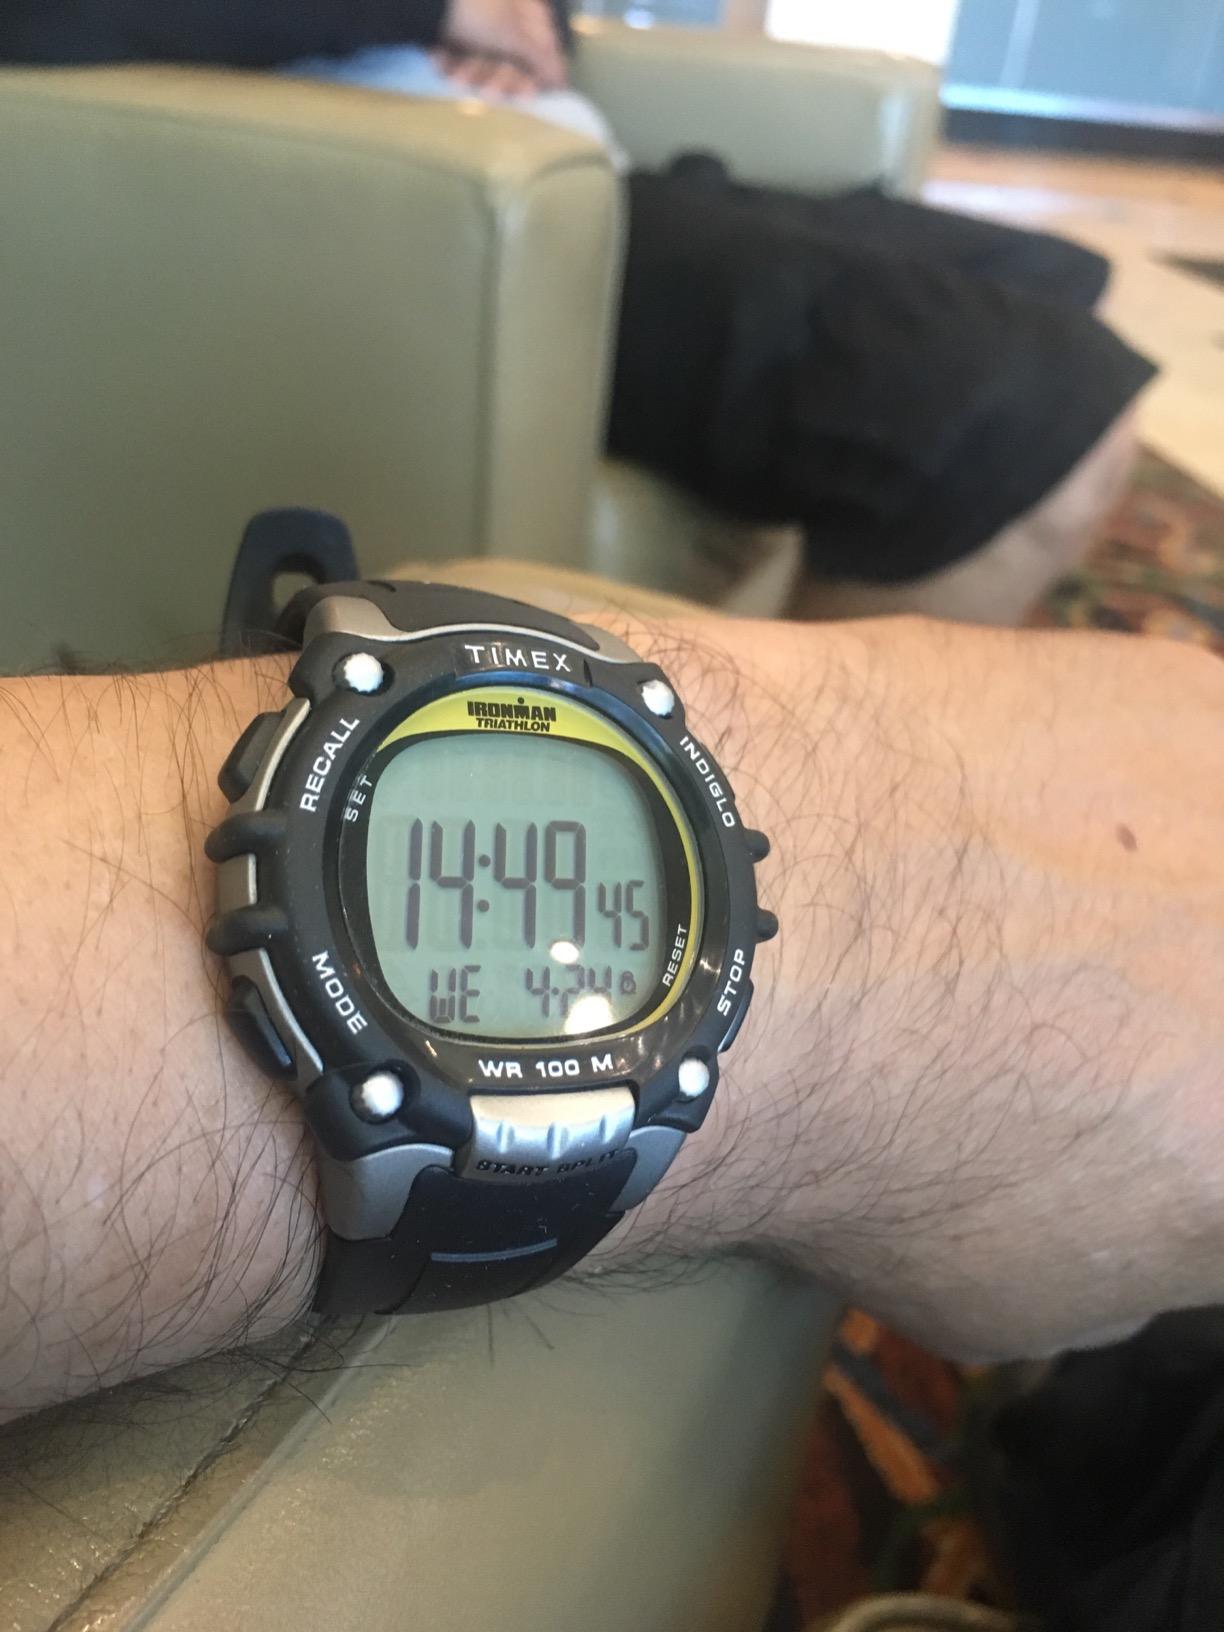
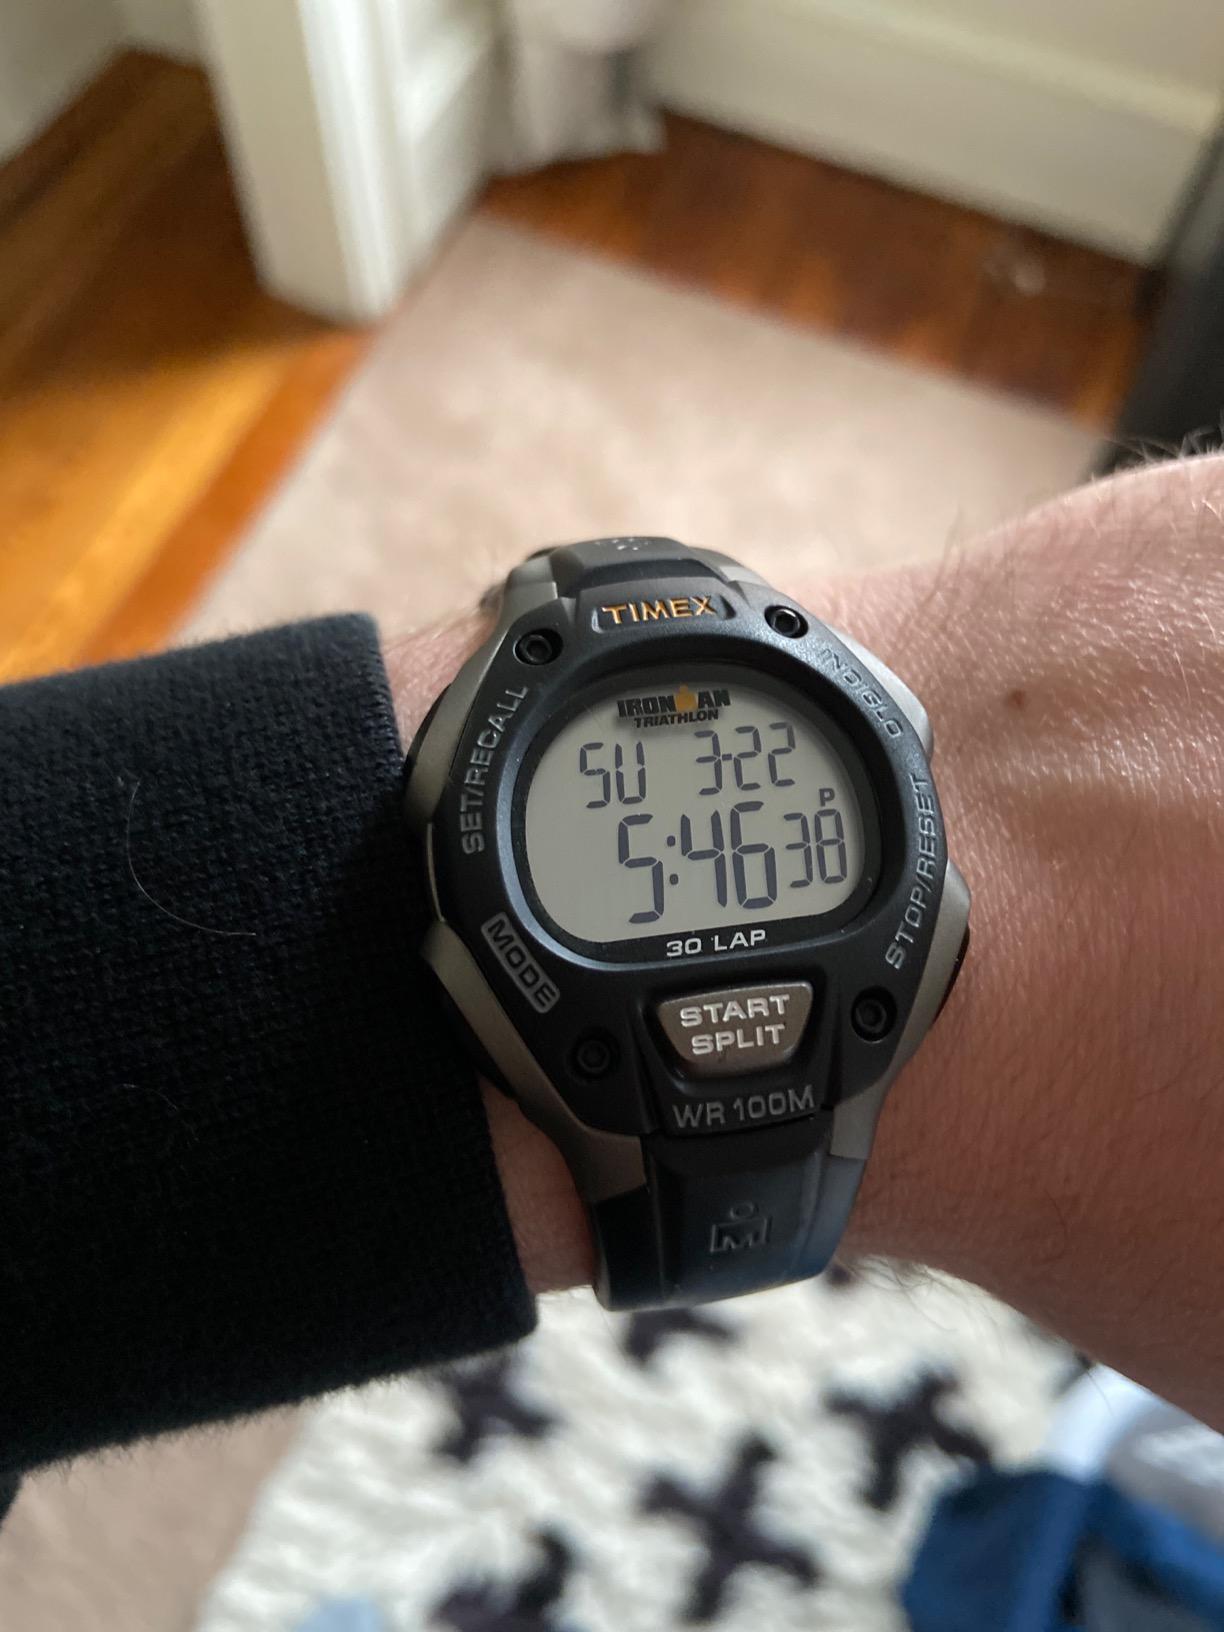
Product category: accessories_watch
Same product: no